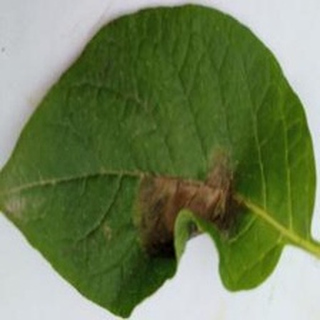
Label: potato_late_blight